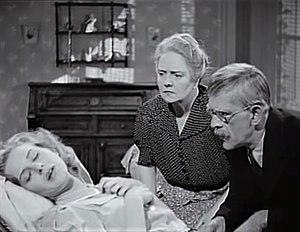
Dorothy Vaughan, née le 5 novembre 1890 à Saint-Louis et morte le 15 mars 1955 à Los Angeles, est une actrice américaine.